Cumbres de Majalca National Park

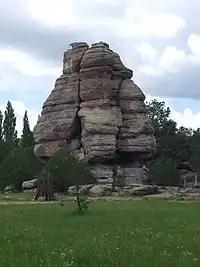
Peñón de El Cuadrado rock formation

The Cumbres de Majalca National Park was created by the federal government on September 1, 1939. The protected zone encompassed an area of 4,772 hectares (11,790 acres). The park was created to help preserve natural habitat for many species of animals and plants. After the creation of the national park during the mid 20th century, the park underwent a reforestation of different coniferous species.